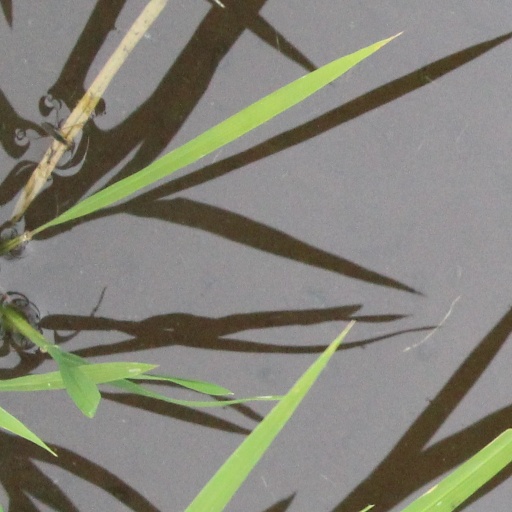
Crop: rice